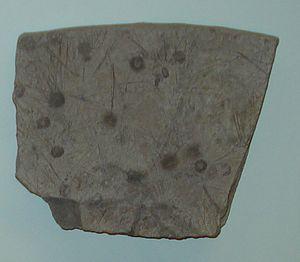
Les Pedinidae forment une famille d'oursins de l'ordre des Pedinoida. C'est une famille essentiellement fossile.
« Red sea urchin 'almost immortal' », BBC News, ‎ 24 novembre 2003